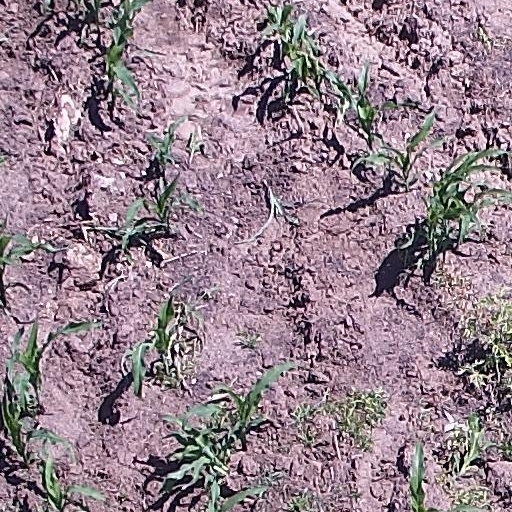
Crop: maize; corn